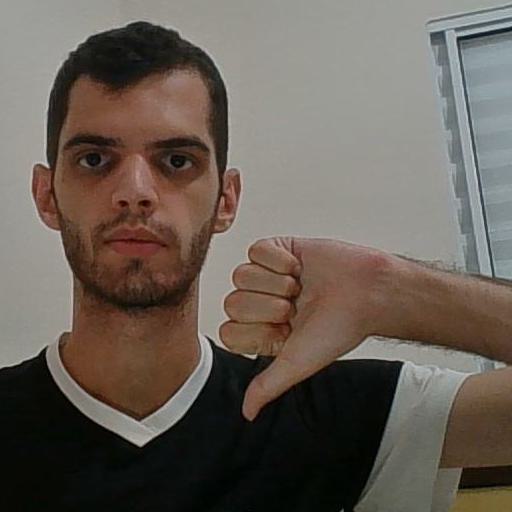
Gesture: dislike